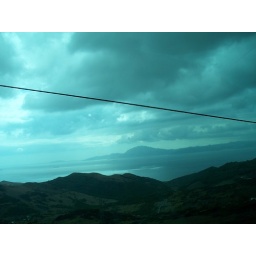
View of Spanish coast from ferry boat near Tangiers, Morocco